Roberto Costa

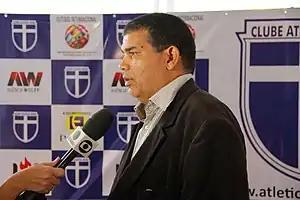
Roberto Costa

Roberto Costa Cabral (born December 8, 1954, in Santos) is a former football player from Brazil. He played goalkeeper (height : 1,85m), mainly with Atlético Paranaense. He twice received the Bola de Ouro award (Golden Ball in English) given to the best player in the Campeonato Brasileiro (Brazilian championship).